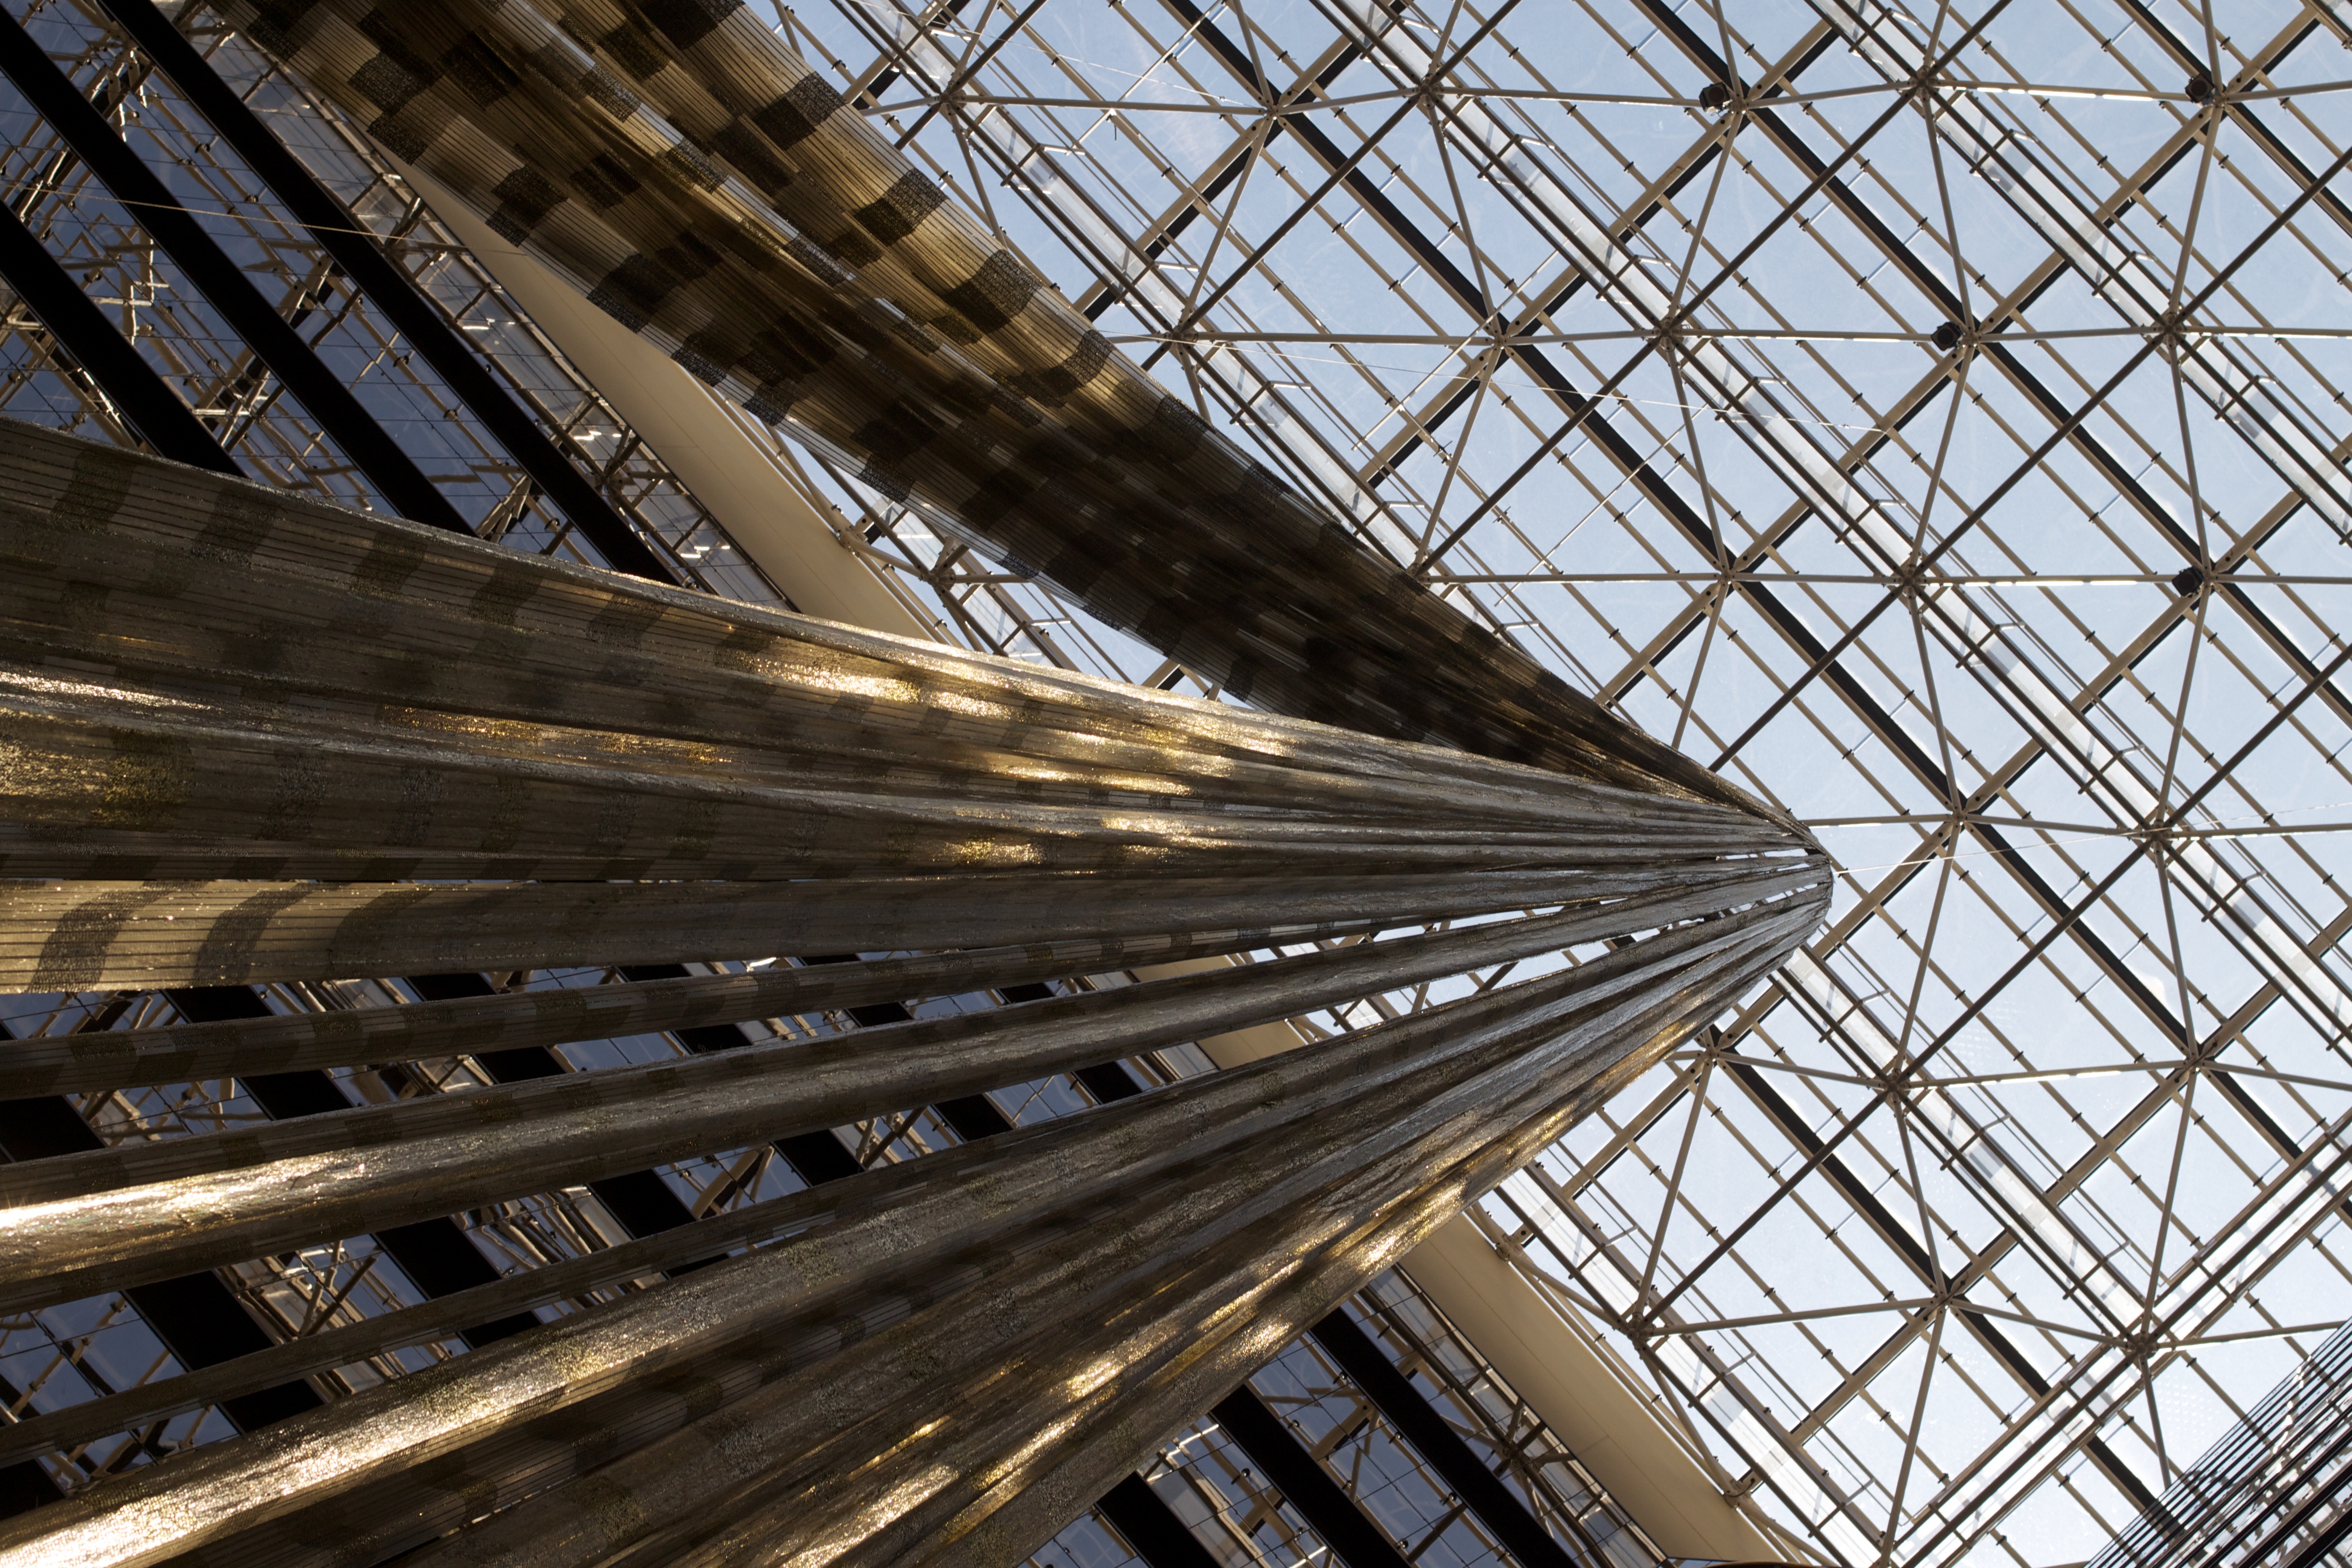
architecture, structure, wood, track, bridge, skyscraper, cityscape, transport, line, reflection, facade, industry, symmetry, shape, auodyssey, urban area